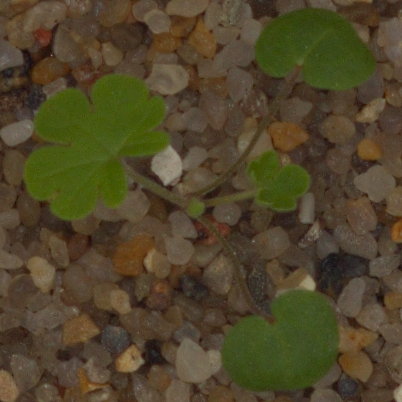
Label: smallflowered_cranesbill